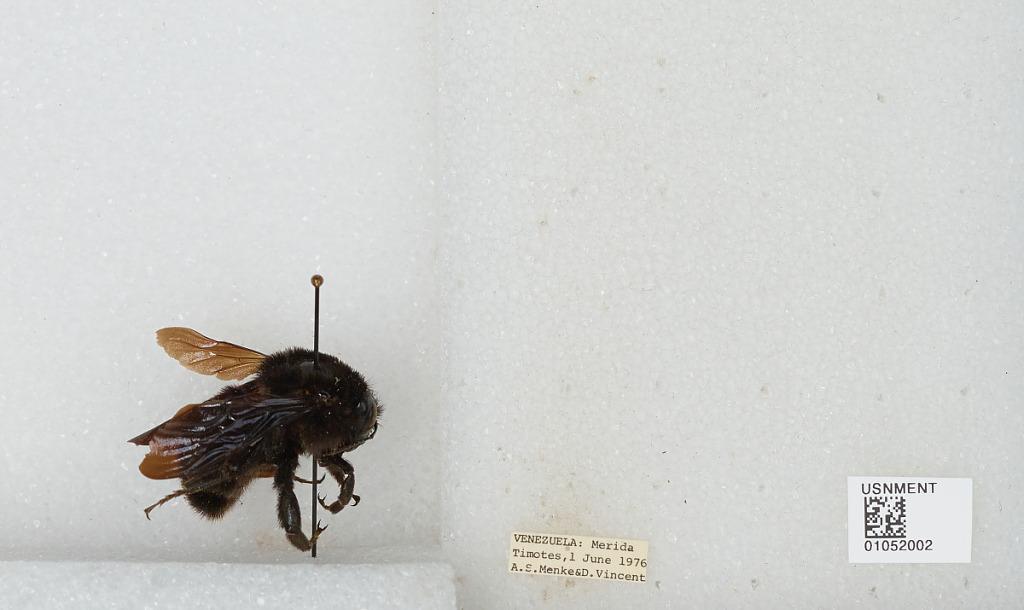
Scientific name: Bombus sp.
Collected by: A. Menke & D. Vincent
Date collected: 1976-6-1
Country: Venezuela
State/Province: Merida
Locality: Timotes